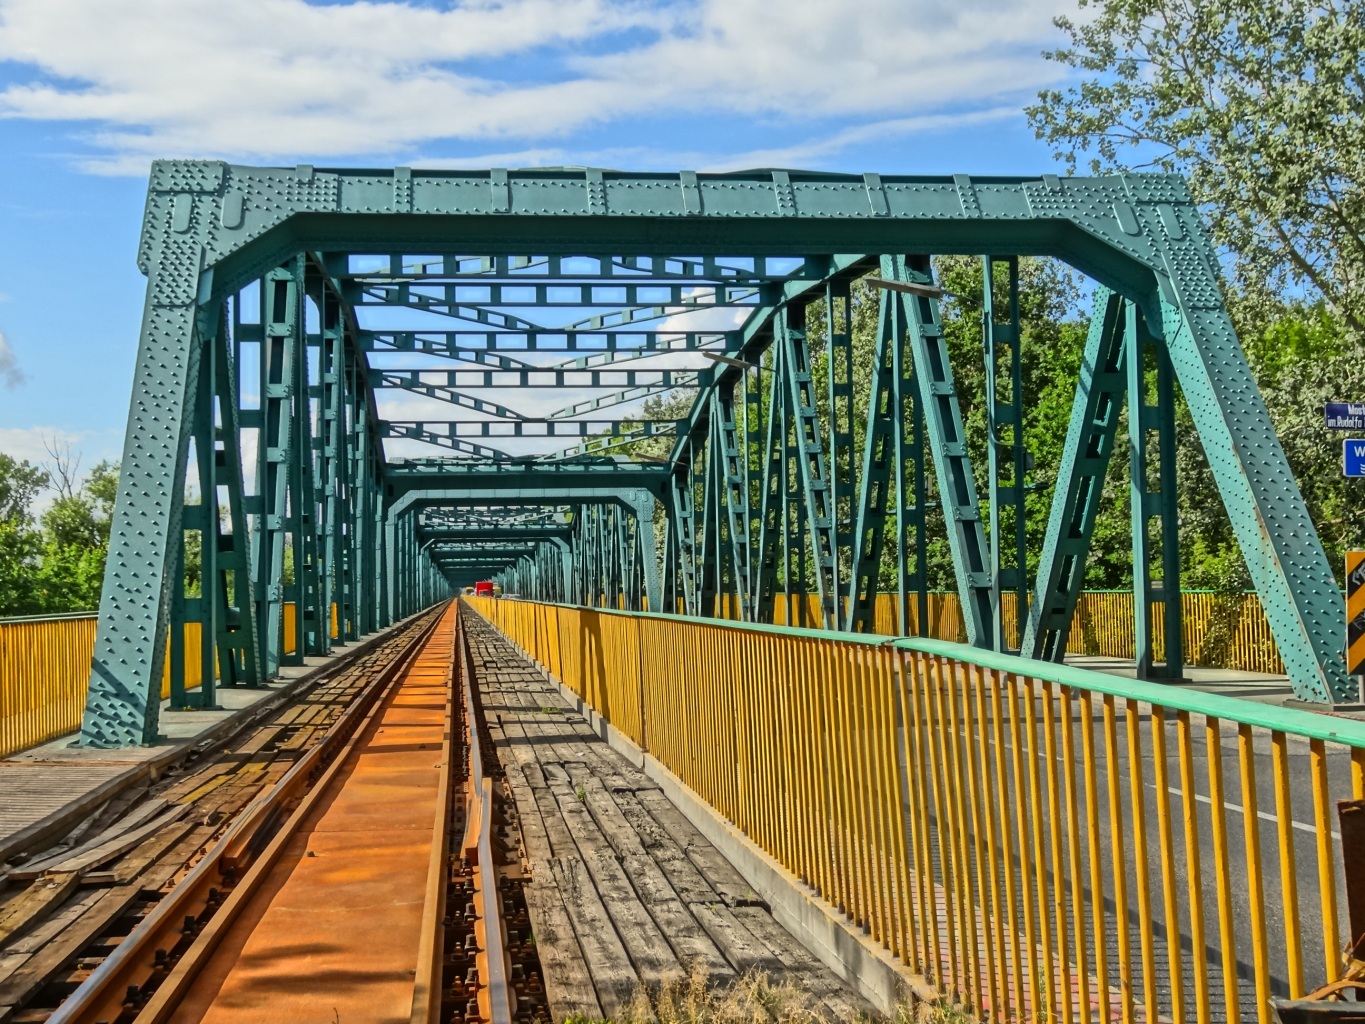
track, bridge, crossing, perspective, river, transport, park, metal, historic, infrastructure, truss bridge, bydgoszczy, most fordonski, rolling stock, nonbuilding structure